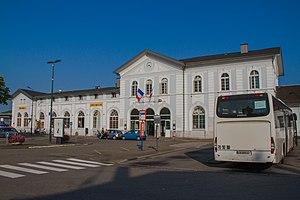
Gare SNCF de Sélestat, extérieur du bâtiment voyageurs
La gare de Sélestat est une gare ferroviaire française, située sur le territoire de la commune de Sélestat, dans le département du Bas-Rhin, en région Grand Est.